Ascanio Luciano

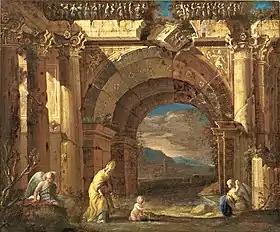
"Capriccio with the vision of St. Augustine in a ruined arcade"

Ascanio Luciano or Ascanio Luciani (1621 in Naples – 18 August 1706, in Naples) was an Italian architectural painter who was active during the Baroque period. He is known for his architectural paintings, capricci, compositions with figures among ruins, and some "vedute". He worked in Naples throughout his career. He is regarded as playing an important hinge role in the genre of architectural capricci between leading founders of the genre such as Viviano Codazzi and François de Nomé and the 18th-century specialists of the genre.